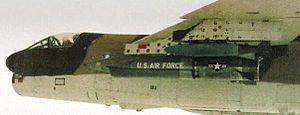
L'ASALM, ou Advanced Strategic Air-Launched Missile, était un programme de missile stratégique à moyenne portée développé à la fin des années 1970 pour l'United States Air Force.